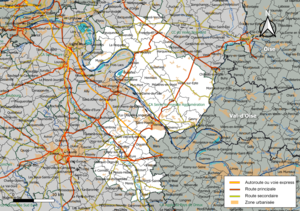
Carte géographique de l'intercommunalité Seine Normandie Agglomération, département de l'Eure, France. Composition au 1er janvier 2019.
Seine Normandie Agglomération est une communauté d'agglomération française, située dans le département de l'Eure et dans la région Normandie établie le 1ᵉʳ janvier 2017.